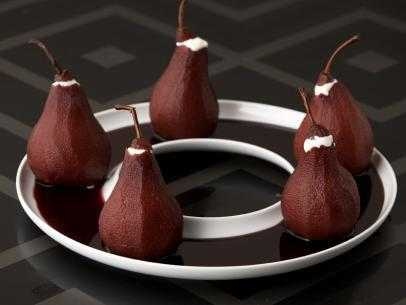
Label: Pear